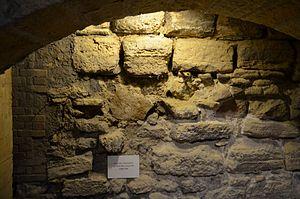
Cave de la Tour Jean-sans-Peur, base de l'Enceinte de Philippe-Auguste vers 1200.
Cet article recense les monuments historiques du 2ᵉ arrondissement de Paris, en France.
L’enceinte de Philippe Auguste est un système de fortification urbaine construit à Paris, à partir de la fin du XIIᵉ siècle. Cette deuxième enceinte médiévale est la plus ancienne dont on connaisse le tracé avec précision.
Cet article recense les monuments historiques français classés en 1889.